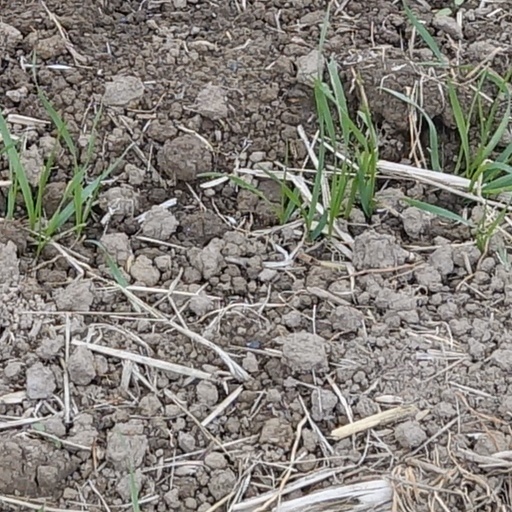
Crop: wheat